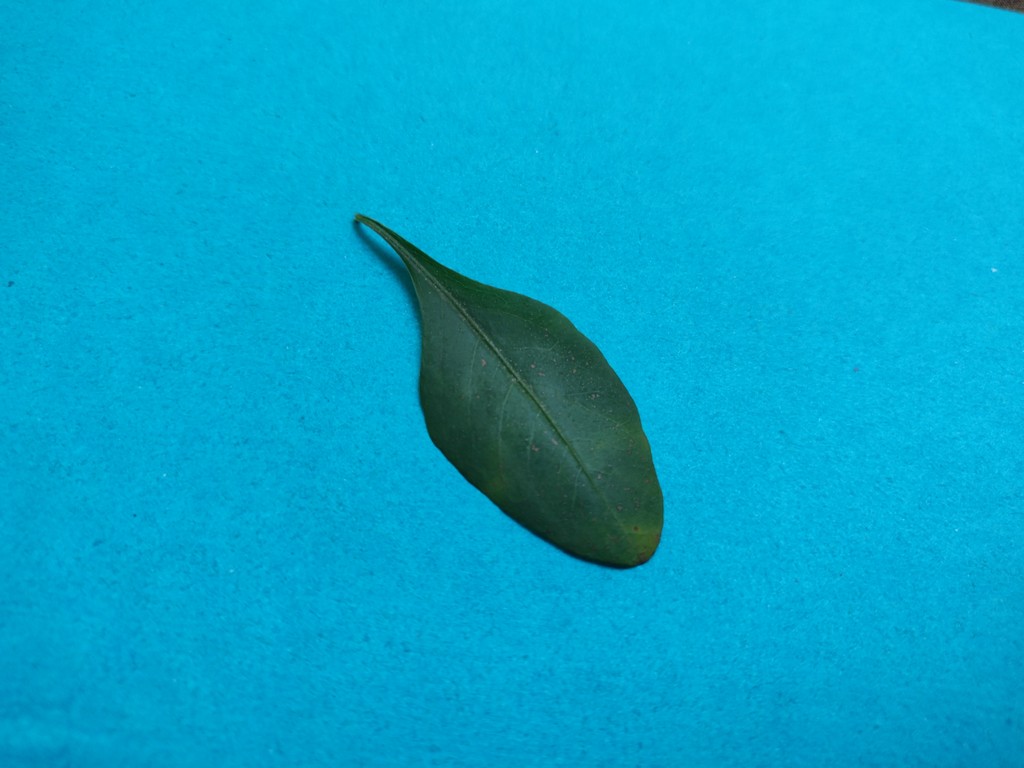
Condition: Unhealthy
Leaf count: single
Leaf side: front